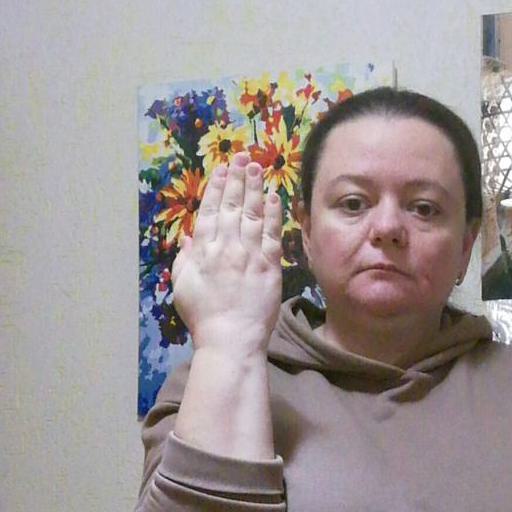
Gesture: stop_inverted